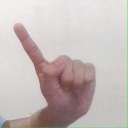
अक्षर: ए